Kedi (2016 film)

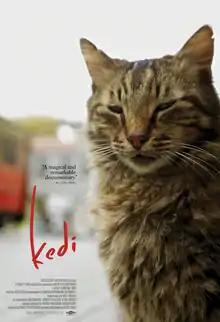
"Kedi" film poster

Kedi (Turkish for 'Cat') is a 2016 Turkish documentary film directed by Ceyda Torun about the many stray cats that live in Istanbul. It premiered at the !f Istanbul Independent Film Festival on 21 February 2016 before being given a North American theatrical release on 10 February 2017. It debuted on the YouTube Red streaming service on 10 May 2017. It was released on DVD in the US on 14 November 2017. The film received critical acclaim, and grossed over $5 million. "Time" magazine listed it as one of its top ten films of 2017.